Anna Livia (author)

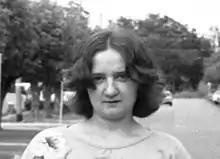
Anna Livia in Nedlands, Western Australia in the 1970s

Anna Livia (born Anna Livia Julian Brawn; 13 November 1955 – 7 August 2007) was a lesbian feminist author and linguist, well known for her fiction and non-fiction regarding sexuality. From 1999 until shortly before the time of her death she was a member of staff at University of California, Berkeley.